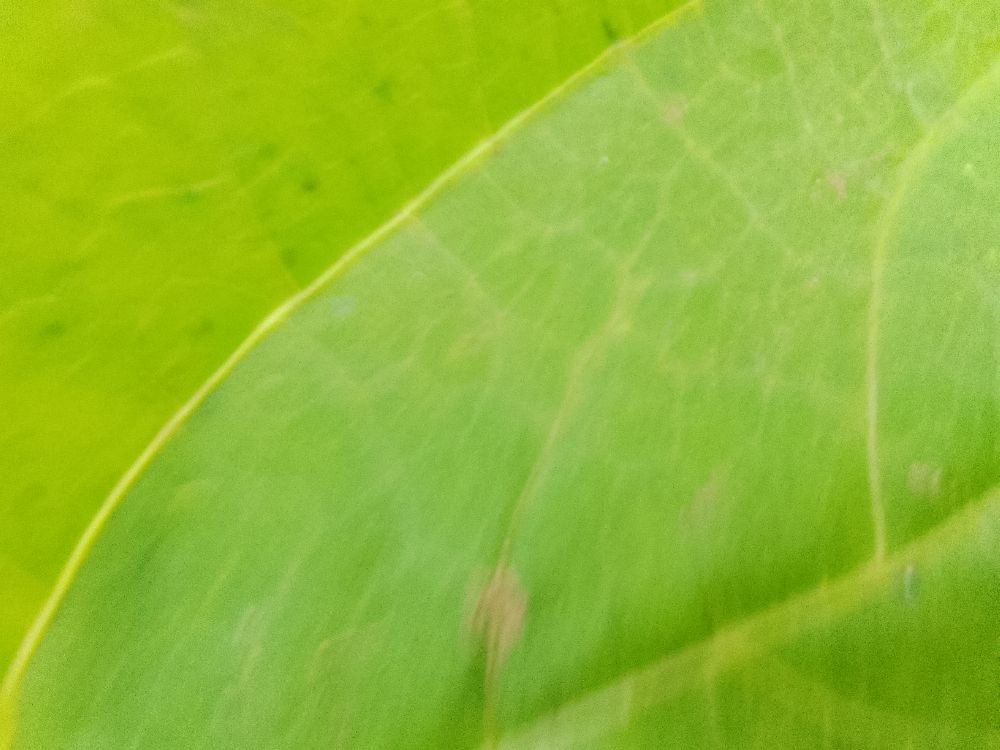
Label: healthy